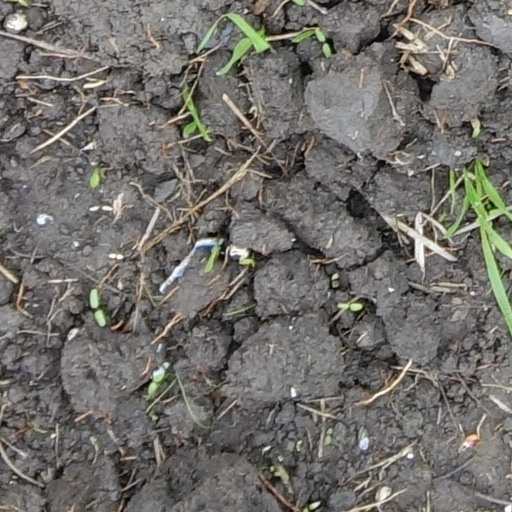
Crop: wheat